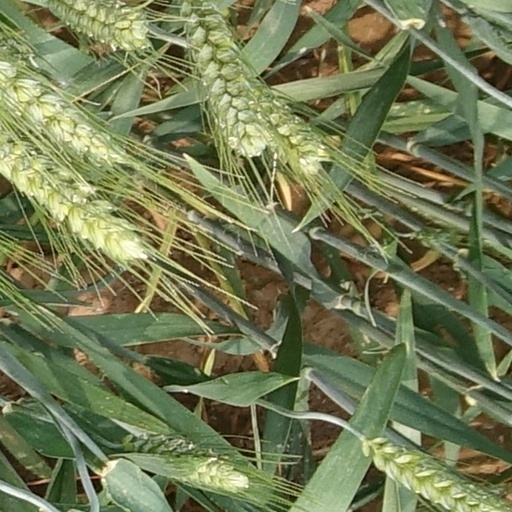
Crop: wheat